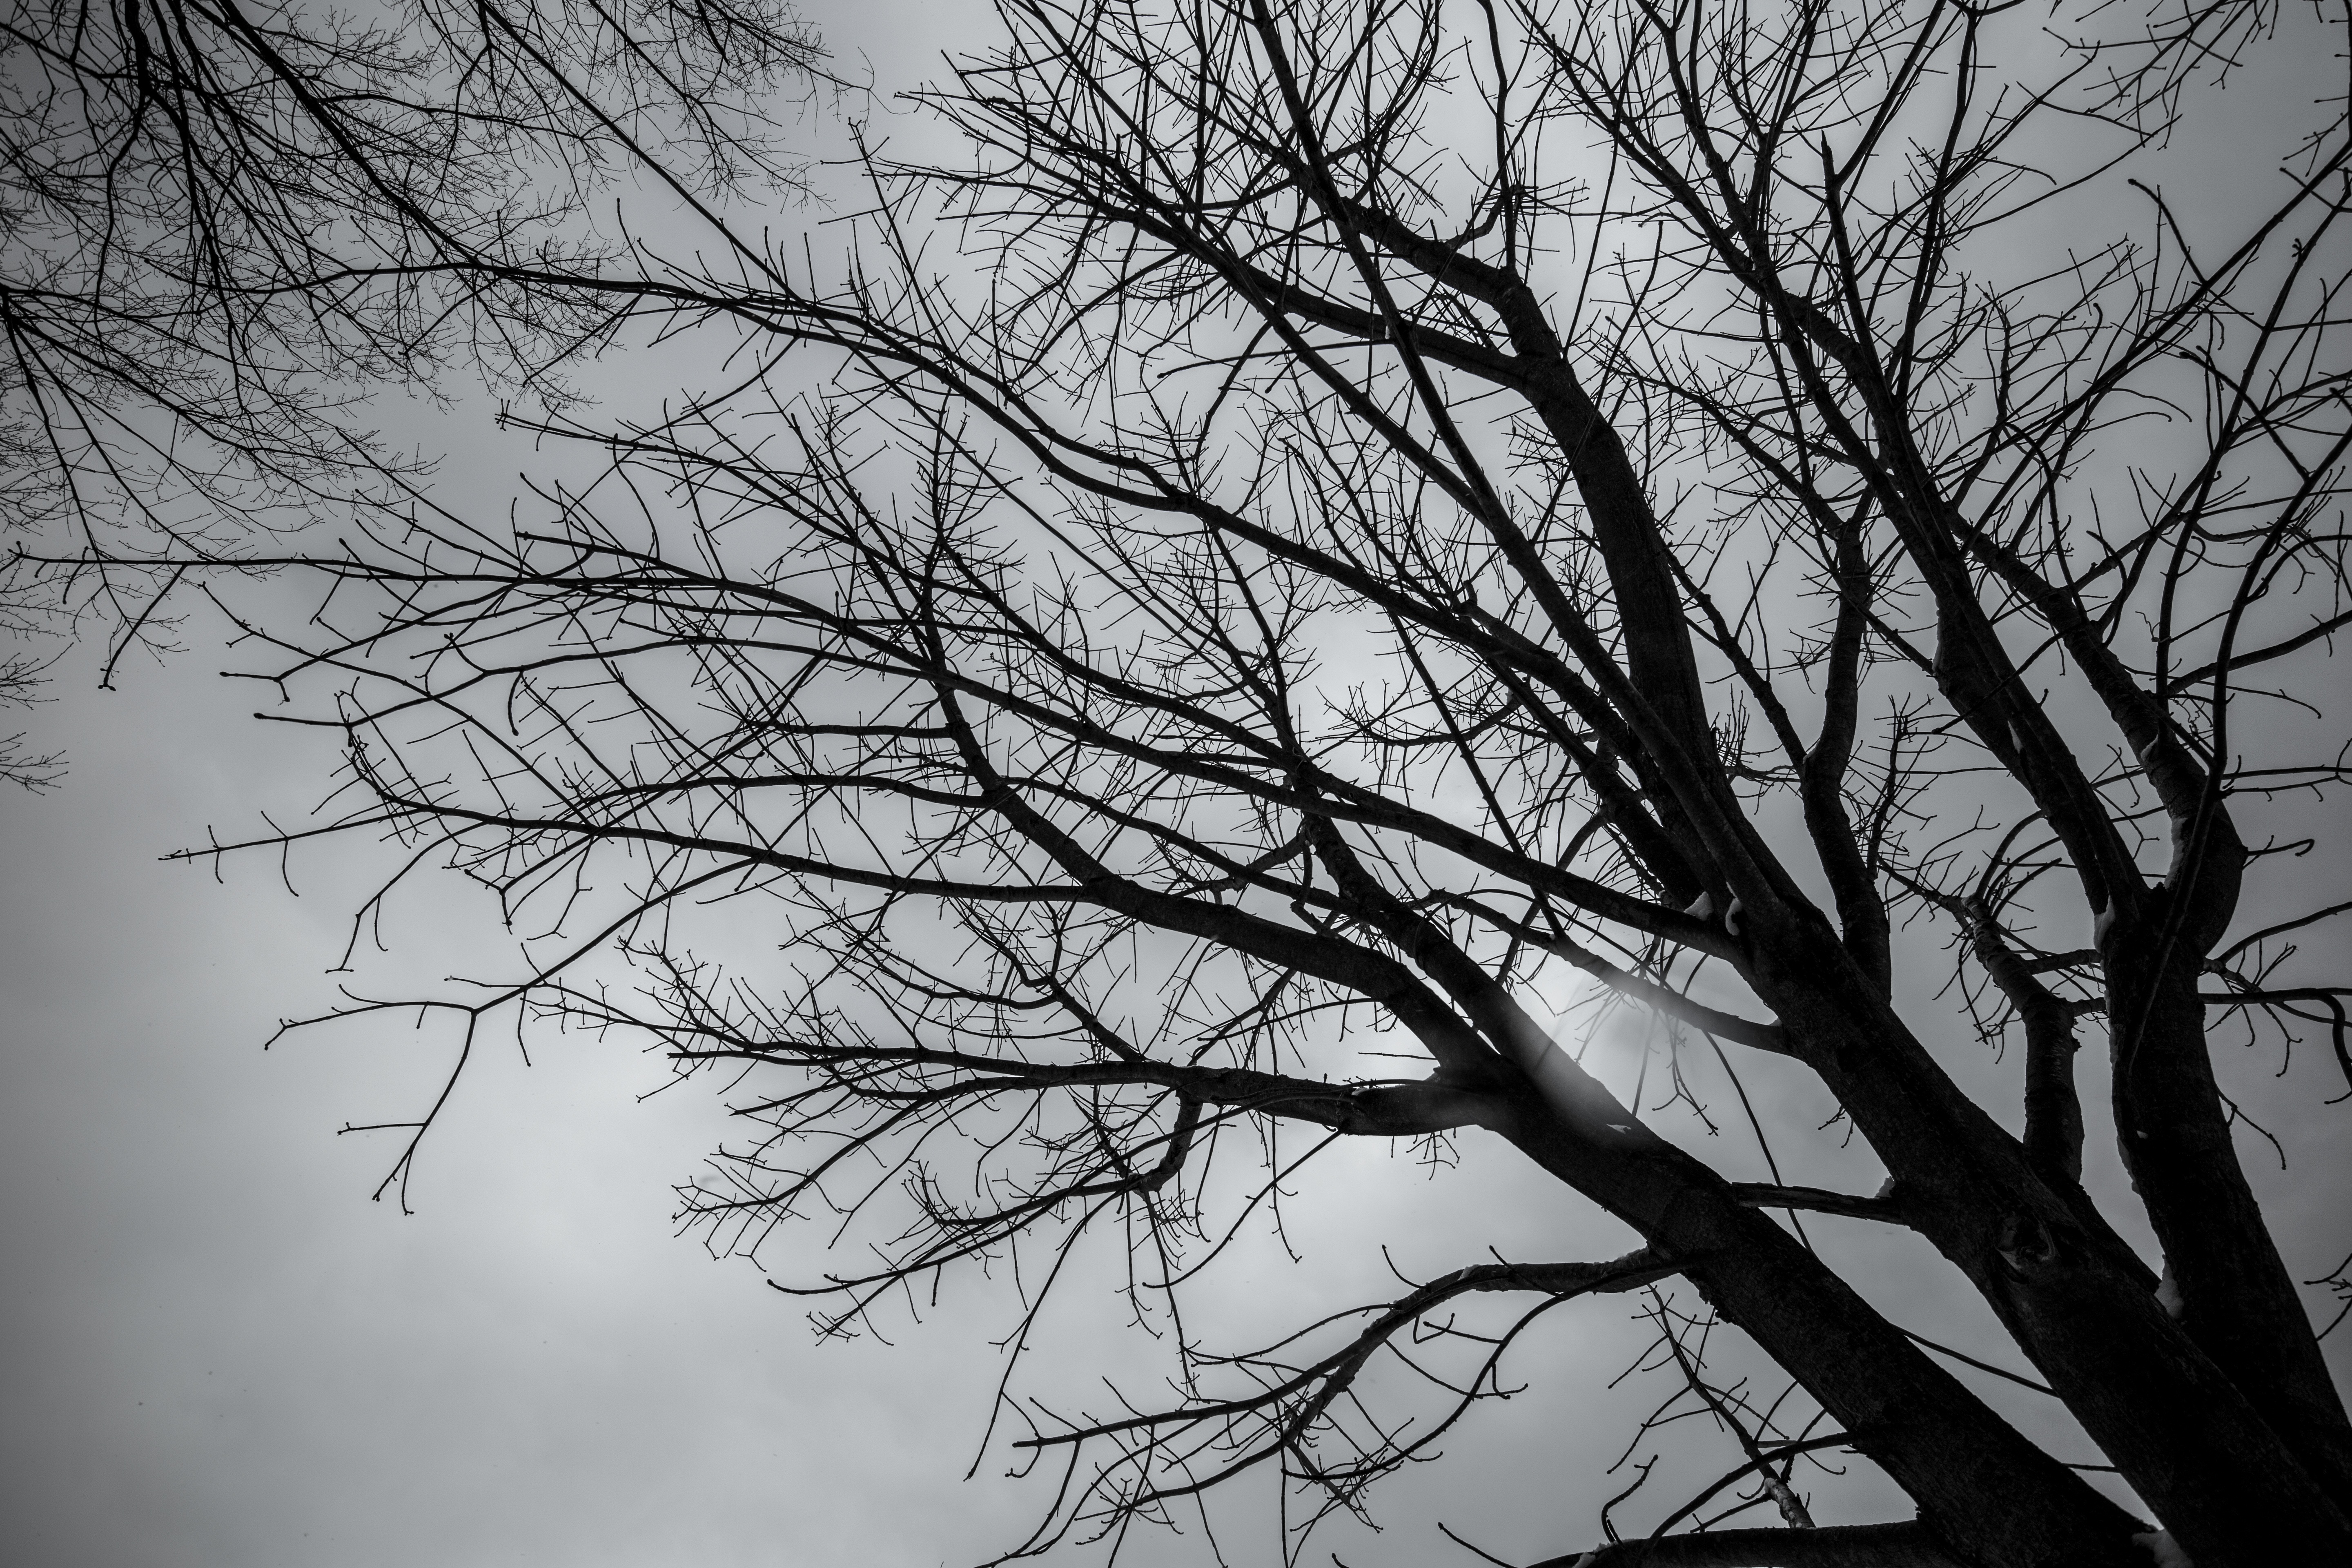
tree, nature, branch, snow, winter, black and white, plant, sky, mist, leaf, darkness, monochrome, japan, season, twig, monochrome photography, atmospheric phenomenon, woody plant